Tetterode

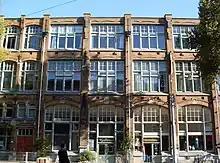

Tetterode is a complex of buildings in Amsterdam-West in the Netherlands. Built as the Amsterdam Type Foundry from 1902 onwards for the Tetterode print company, the site was left derelict in 1980. After plans were announced to demolish the buildings, they were squatted in 1981 and later legalized in 1986. Tetterode hosts or has hosted a range of activities including an art gallery, arts and crafts workshops, a citizens advice centre, a clothes shop, the Eddie the Eagle museum, a gay and lesbian disco, a hairdresser, a kindergarten (called ), a stencil printers, a shoemaker and a theatre. In 2021 it celebrated its fortieth anniversary.